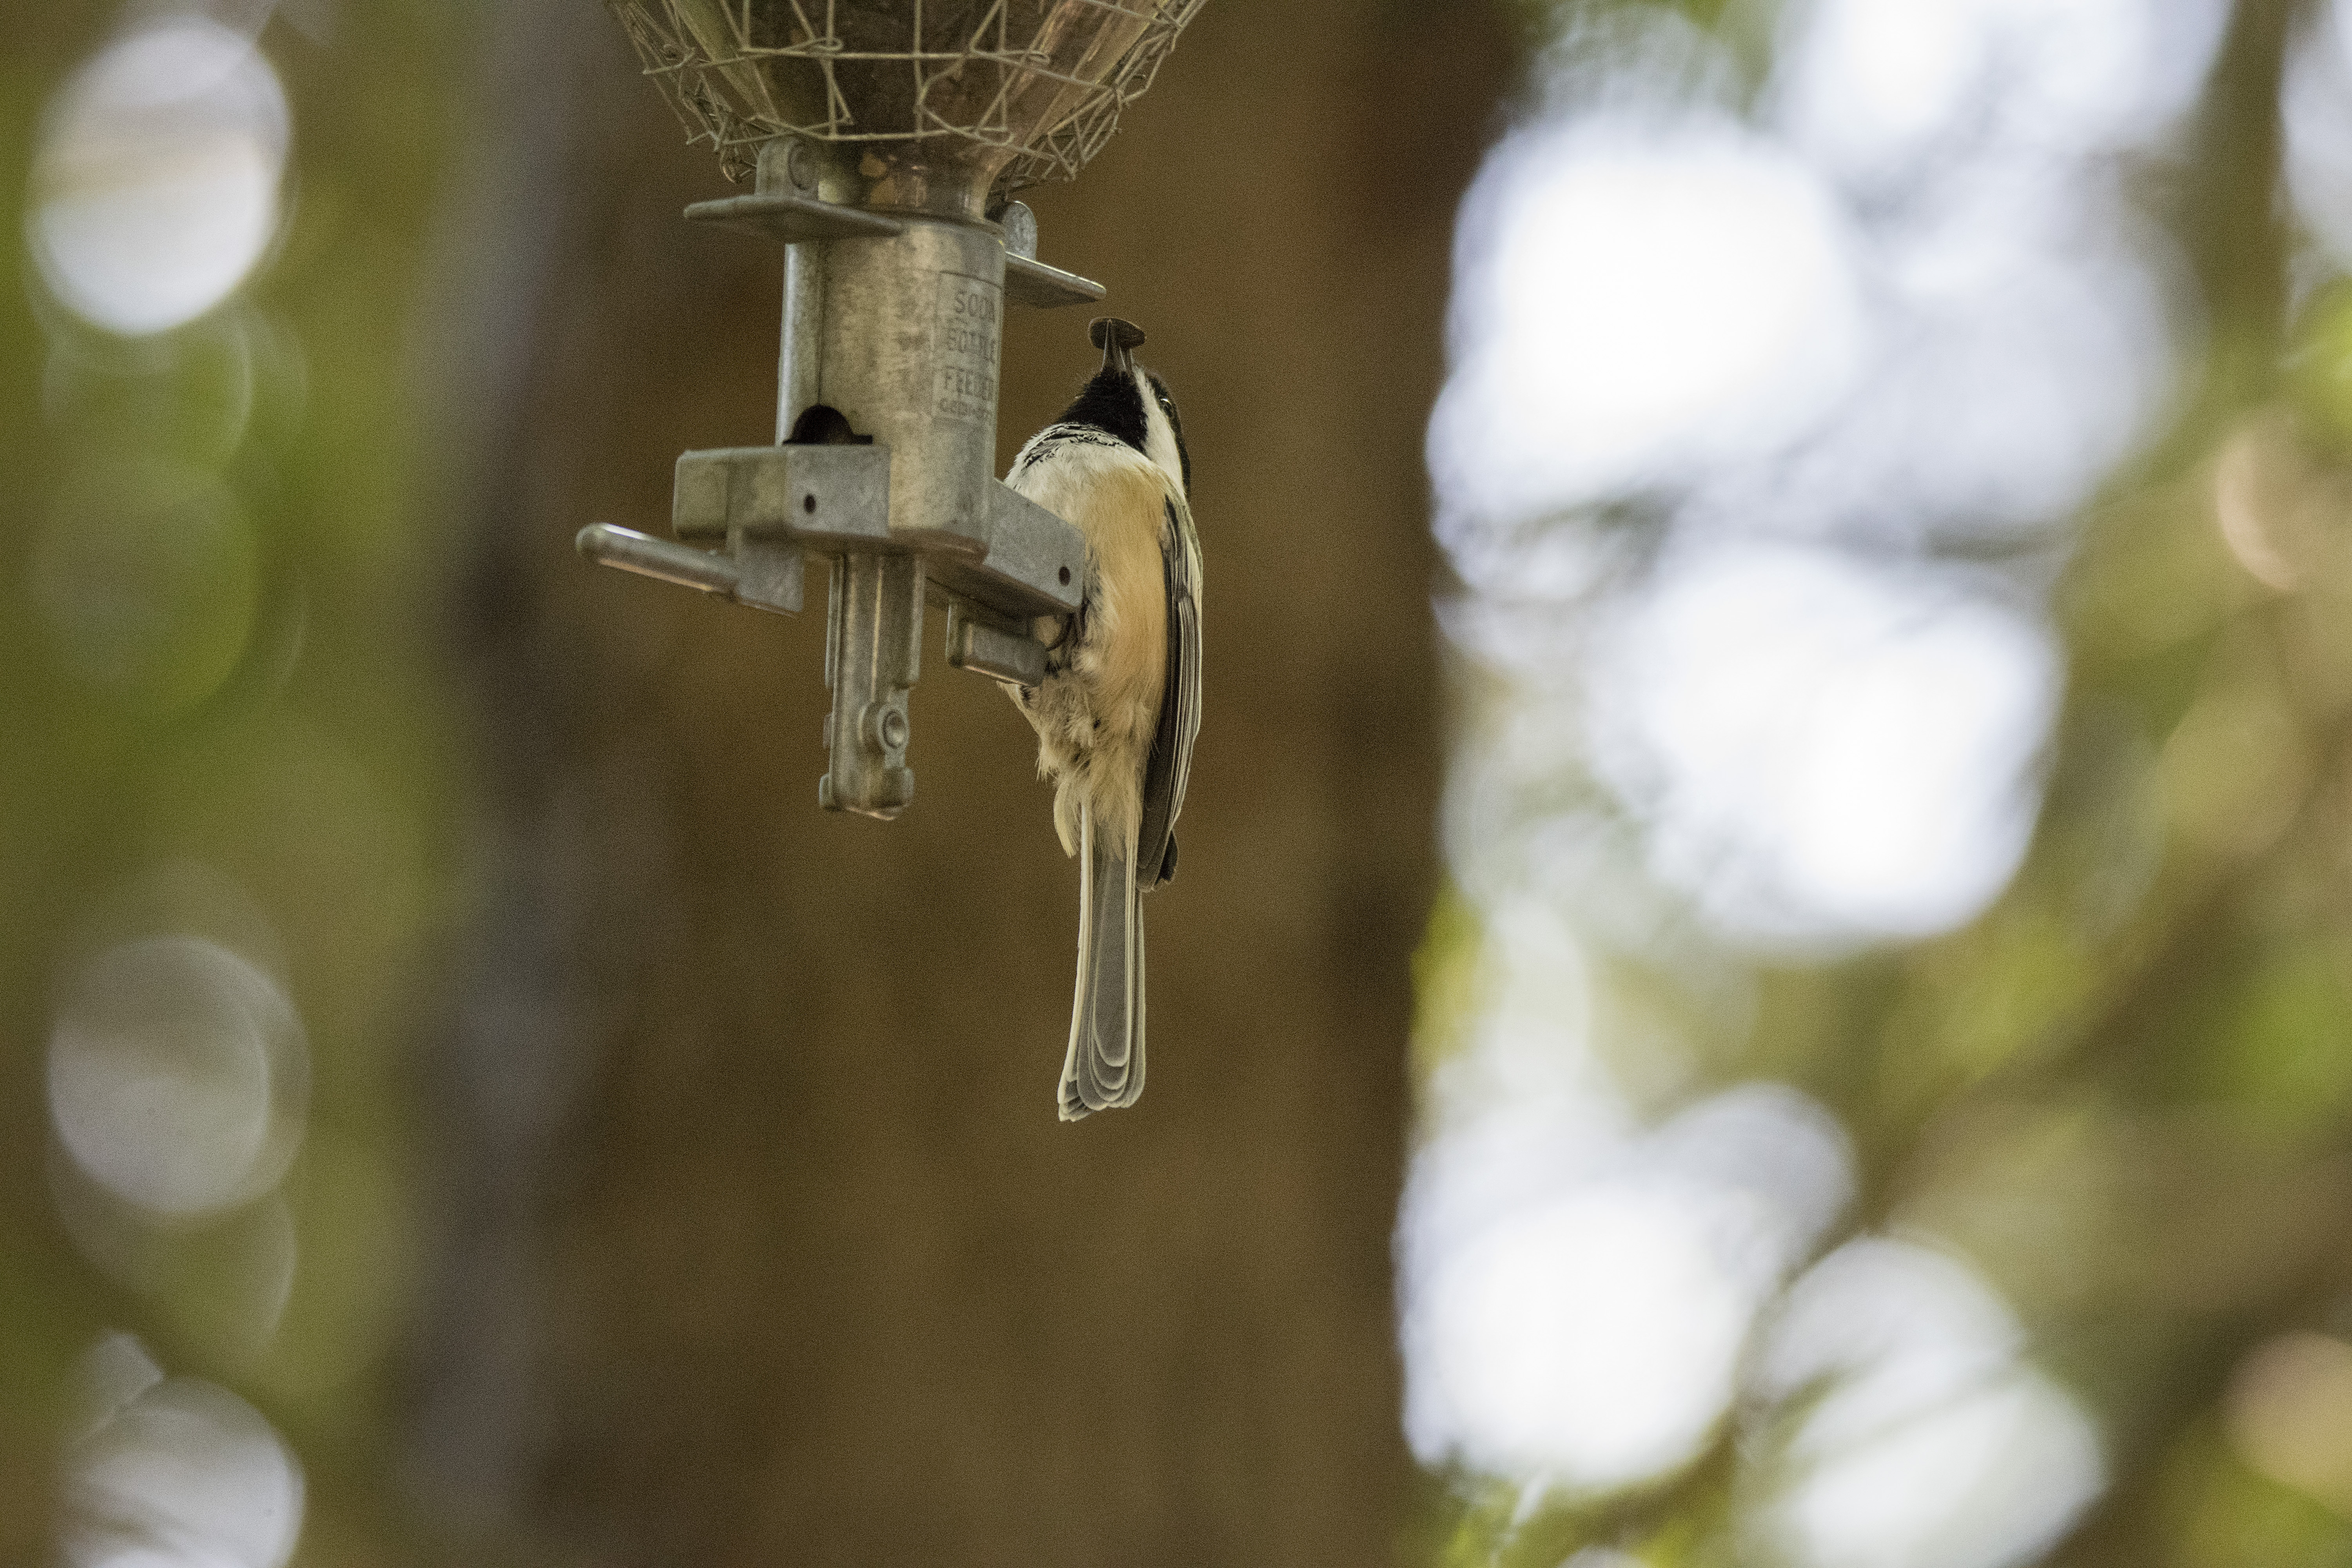
branch, bird, light, sunlight, flower, spring, green, black, lighting, season, close up, canada, a, noire, mesange, quebec, capped, sherbrooke, oiseau, chickadee, macro photography, tete